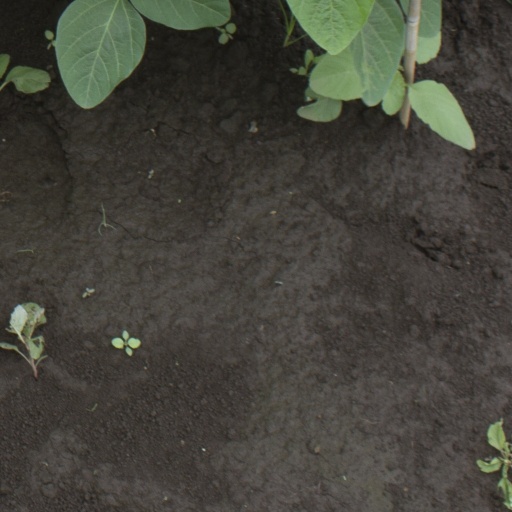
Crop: soybean